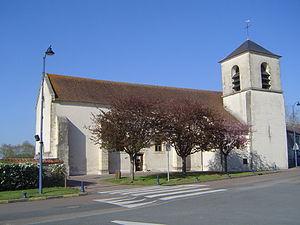
Sermoise - Eglise (1)
Sermoise-sur-Loire est une commune française située dans le département de la Nièvre, en région Bourgogne-Franche-Comté.